Oberheim DSX

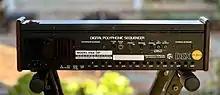
Rear connections

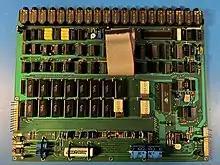
DSX main board

The DSX is capable of storing and sequencing over 6,000 events, over 10 songs of 10 patterns each. The DSX is capable of driving up to 16 voices concurrently. Sequences are stored in internal memory after power-off using static RAM which remains powered up from an internal NiCad battery.